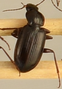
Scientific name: Calathus advena
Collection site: Rocky Mountains NEON (RMNP), plot RMNP_014